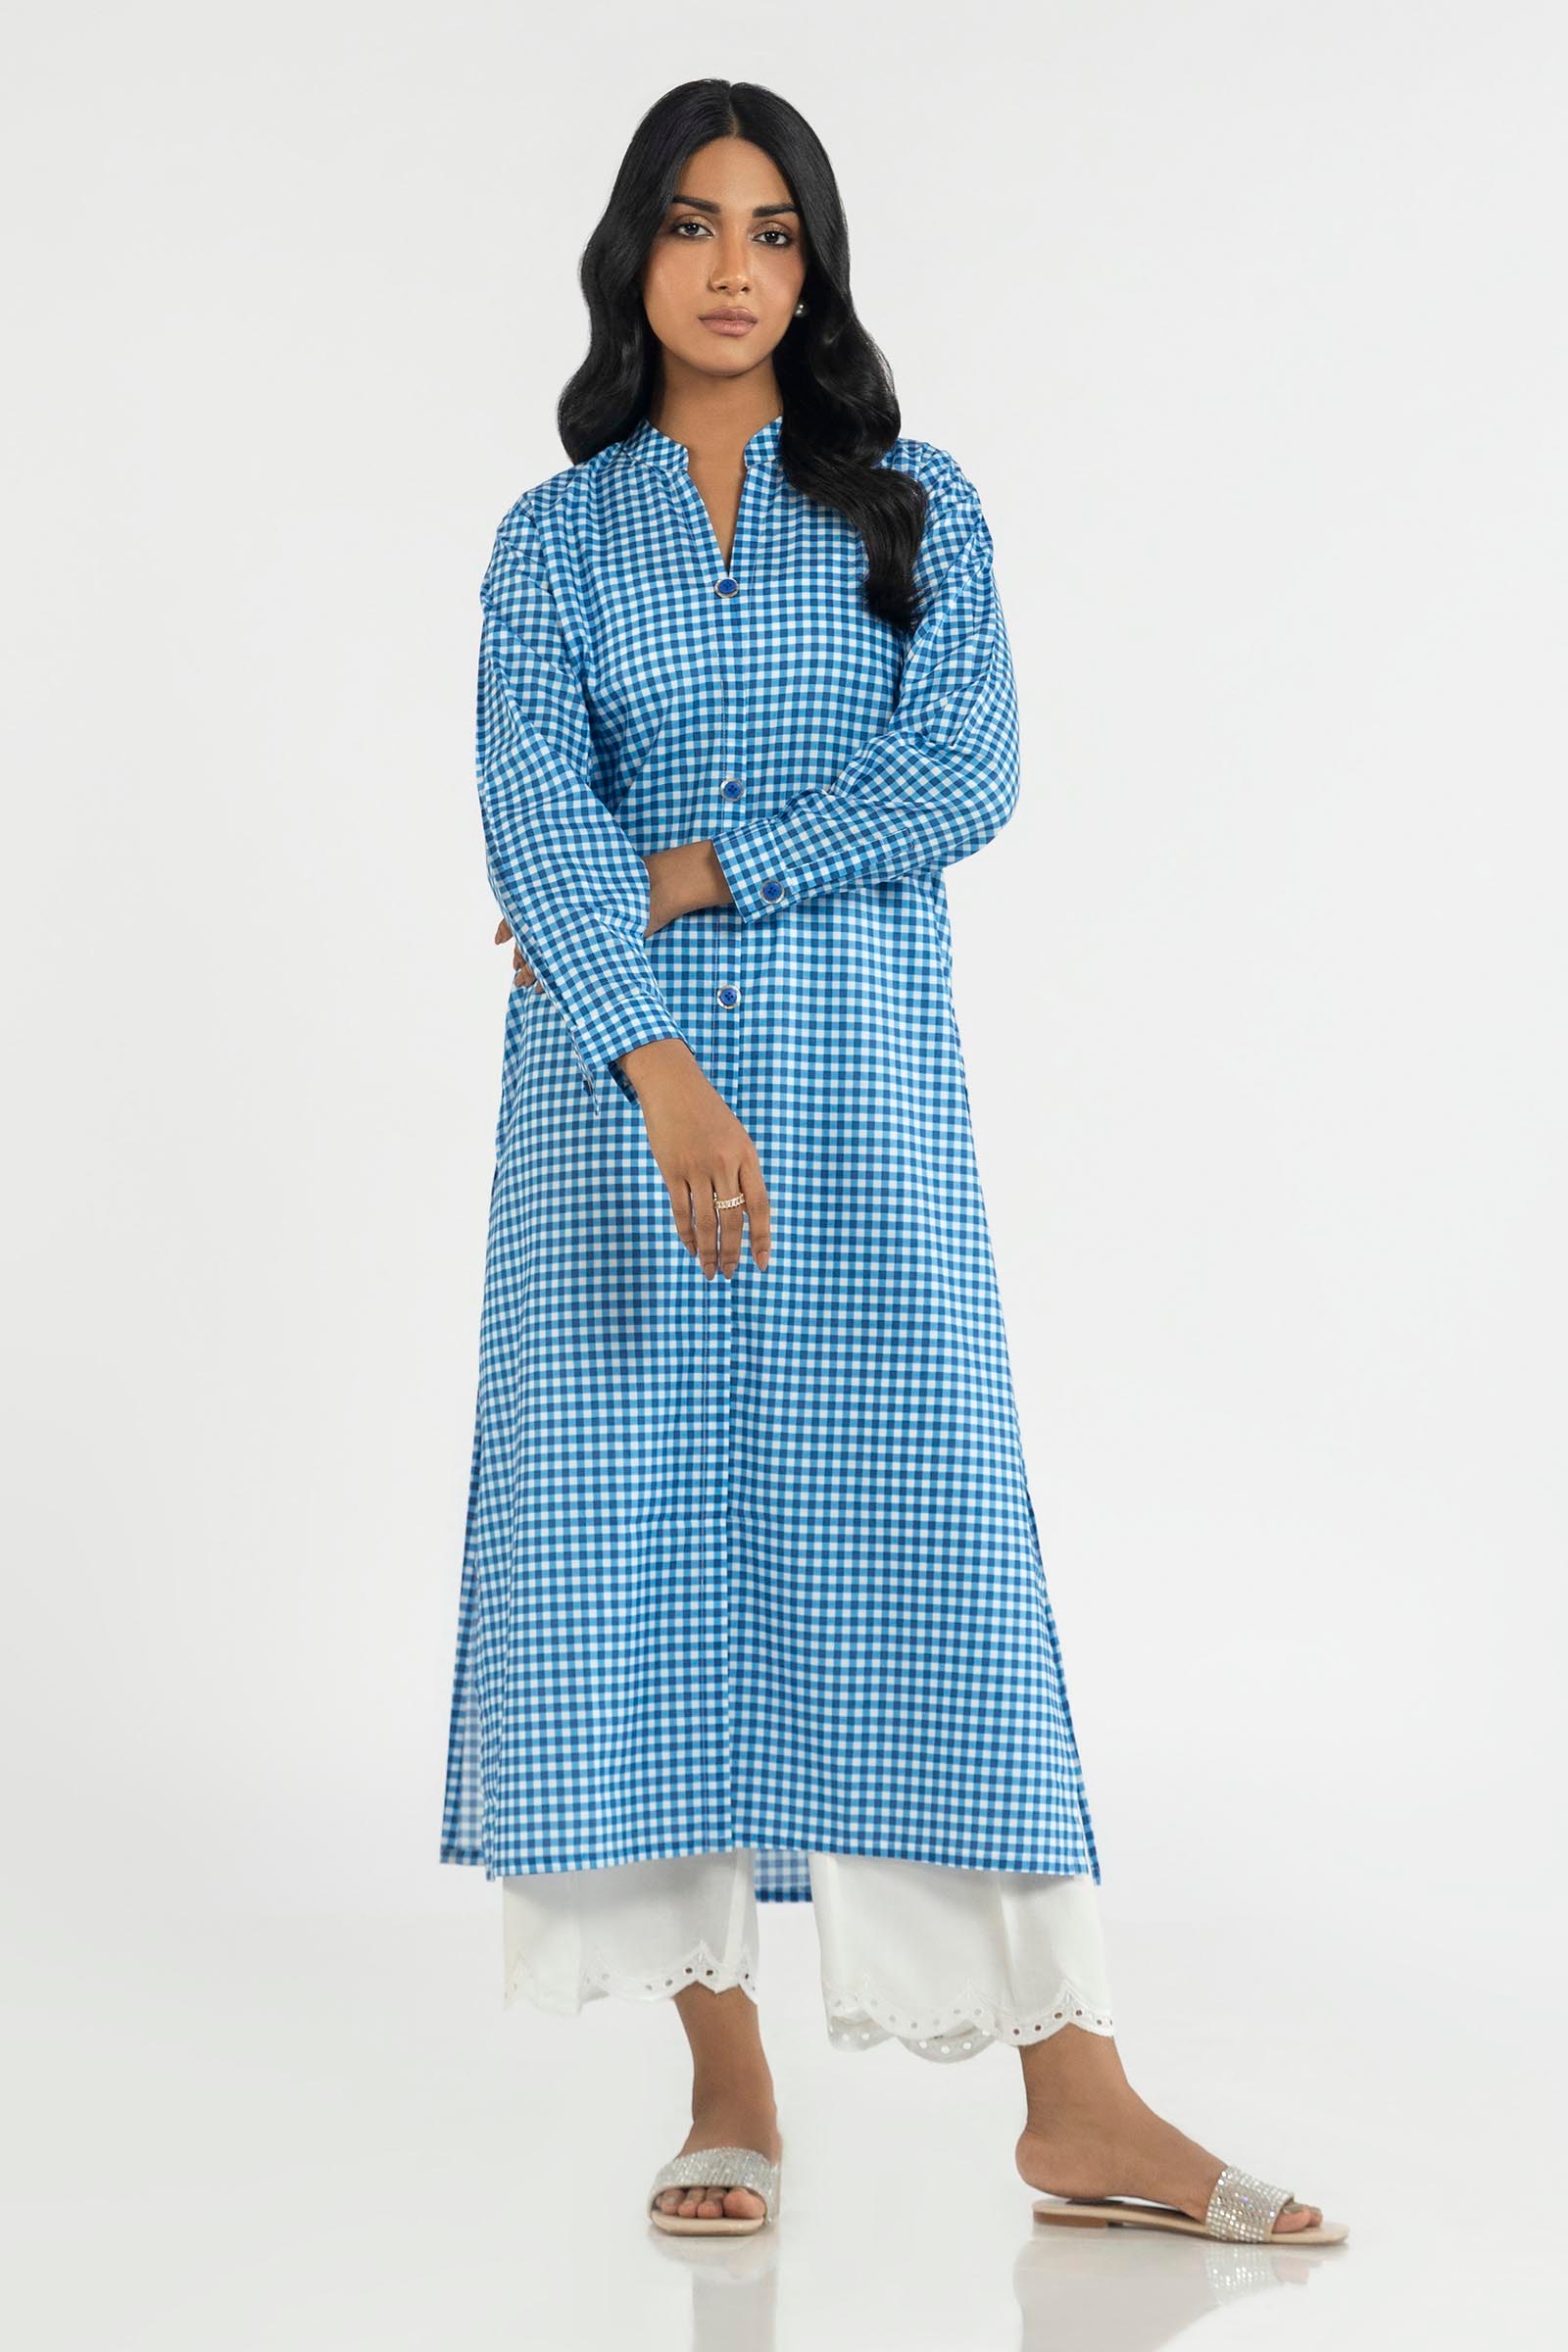
blue check cotton tunic